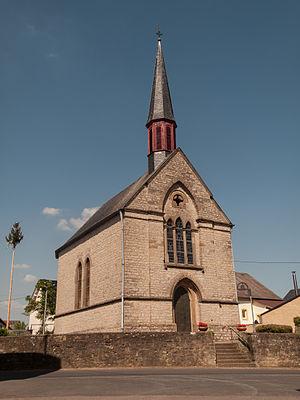
Kaschenbach est une municipalité allemande située dans le land de Rhénanie-Palatinat et l'arrondissement d'Eifel-Bitburg-Prüm.